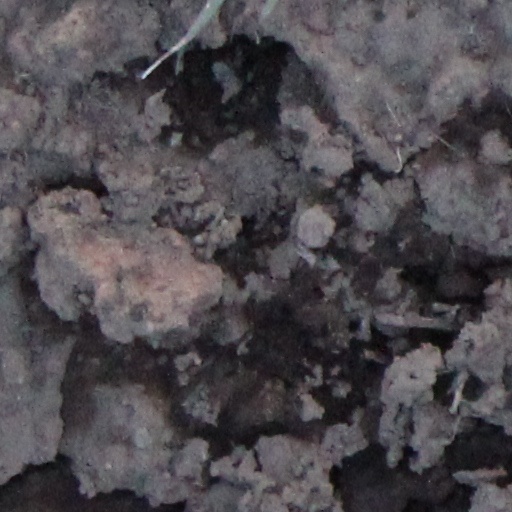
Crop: wheat